Sinai Peninsula

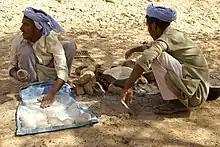
Two young Bedouins making bread in the desert

The two governorates of North Sinai and South Sinai have a total population of 597,000 (January 2013). This figure rises to 1,400,000 by including Western Sinai, the parts of the Port Said, Ismailia and Suez Governorates lying east of the Suez Canal. Port Said alone has a population of roughly 500,000 people (January 2013). Portions of the populations of Ismailia and Suez live in west Sinai, while the rest live on the western side of the Suez Canal.